Orléanist

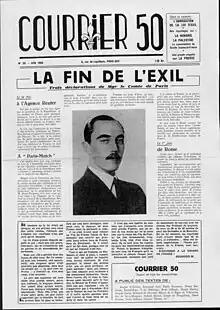
Front page of Courier 50 announcing the end of the exile of Orléans

The elections of 1898 confirmed the exclusion of the monarchists from any possible government. However, 4 years earlier, the Dreyfus affair shook public opinion, dividing the republican camp: socialists, radicals and liberals defended the innocence of Dreyfus, while other republicans joined the nationalists and monarchists against Dreyfus. The election also introduced 10 overtly anti-Semitic representatives, led by Édouard Drumont. The following year, on 20 June 1899, the academic Henri Vaugeois and journalist Maurice Pujo founded the nationalist association "Action française", initially absent of any specific ideology. However, the "Action" was joined by many Catholics and monarchists who were anti-Dreyfus, contributing to the move of the association toward the right. Particularly, the adhesion of Charles Maurras, considered a "pragmatic" anti-Dreyfusard rather than a true anti-Semite, contributed to the creation of the ideology of the "Action", which rapidly became the main monarchist group. Maurras, despite becoming the movement's ideologist, supported not a classical monarchy on religious term (divine right) but a positivist one, stating that a monarchy would grant more order and stability than a parliamentary republic. The largest group of French monarchists, after the death of Chambord in 1883, endorsed the Count of Paris until his death in 1894, recognizing the claim of his son Philippe, Duke of Orléans, who was also supported by the "Action". However, monarchism inside the "Action" was always integrated secondary to its semi-official ideology of "integral nationalism" theorized by Maurras, and many "Action" activists were still republicans, like the founder Vaugeois. The movement grew to be one of the largest organizations in France, but in 1926 a condemnation from Pope Pius XI against the "Action" caused the defection of many Catholic sympathizers. The Pope judged that it was folly for the French Church to continue to tie its fortunes to the unlikely dream of a monarchist restoration, and distrusted the movement's tendency to defend the Catholic religion in merely utilitarian and nationalistic terms, and the "Action Française" never recovered from the condemnation.